Gold and the Girl

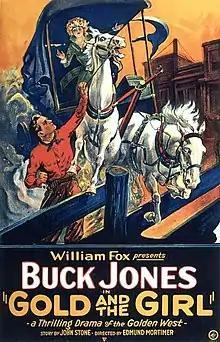
Theatrical poster

Gold and the Girl is a 1925 American silent western film directed by Edmund Mortimer and starring Buck Jones, Elinor Fair, and Bruce Gordon.